Petty Enterprises

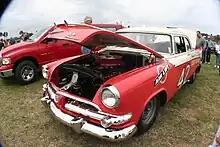
Lee Petty's 1956 Dodge Coronet

Founded as Lee Petty Engineering, Lee Petty brought Petty Enterprises their first starts, the first of these at Occoneechee Speedway, where Petty finished ninth. The team's first win came that year in Lee's fifth start at Heidelberg Raceway, with Petty and the team finishing 2nd in points that season. Petty won one race in each of the years 1950 and 1951, before collecting three victories in 1952. Lee grabbed five wins in 1953 and finished second in points before winning the championship in 1954. He followed that with six wins the next season and two more the following year, making him one of the most dominating drivers in the series at that time. In 1957, Petty won four races as the team began running additional teams. Petty would accumulate a total of 54 career wins, one of them being the inaugural Daytona 500 in 1959, and three national championships. But during the 100 Mile Qualifying Races for the 1961 Daytona 500, Petty was involved in a horrific crash with Johnny Beauchamp, this would hospitalize both drivers, and Petty would only make a handful of starts between 1962 and 1965.